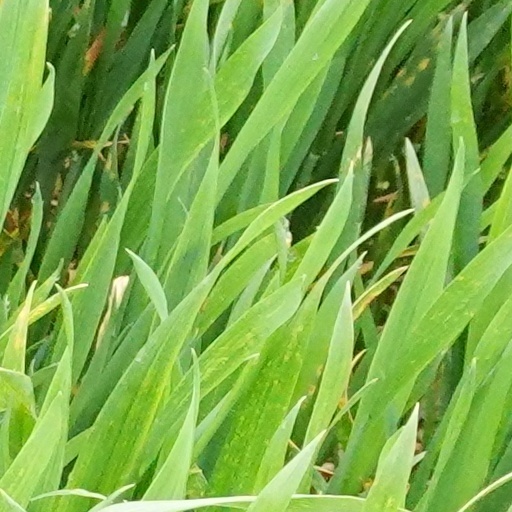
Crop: wheat